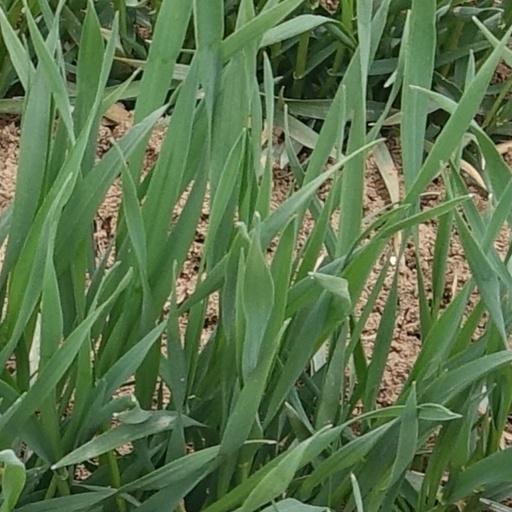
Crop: wheat